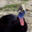
Label: bird